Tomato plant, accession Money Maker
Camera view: vertical (180 deg); turntable rotation: 90 degrees
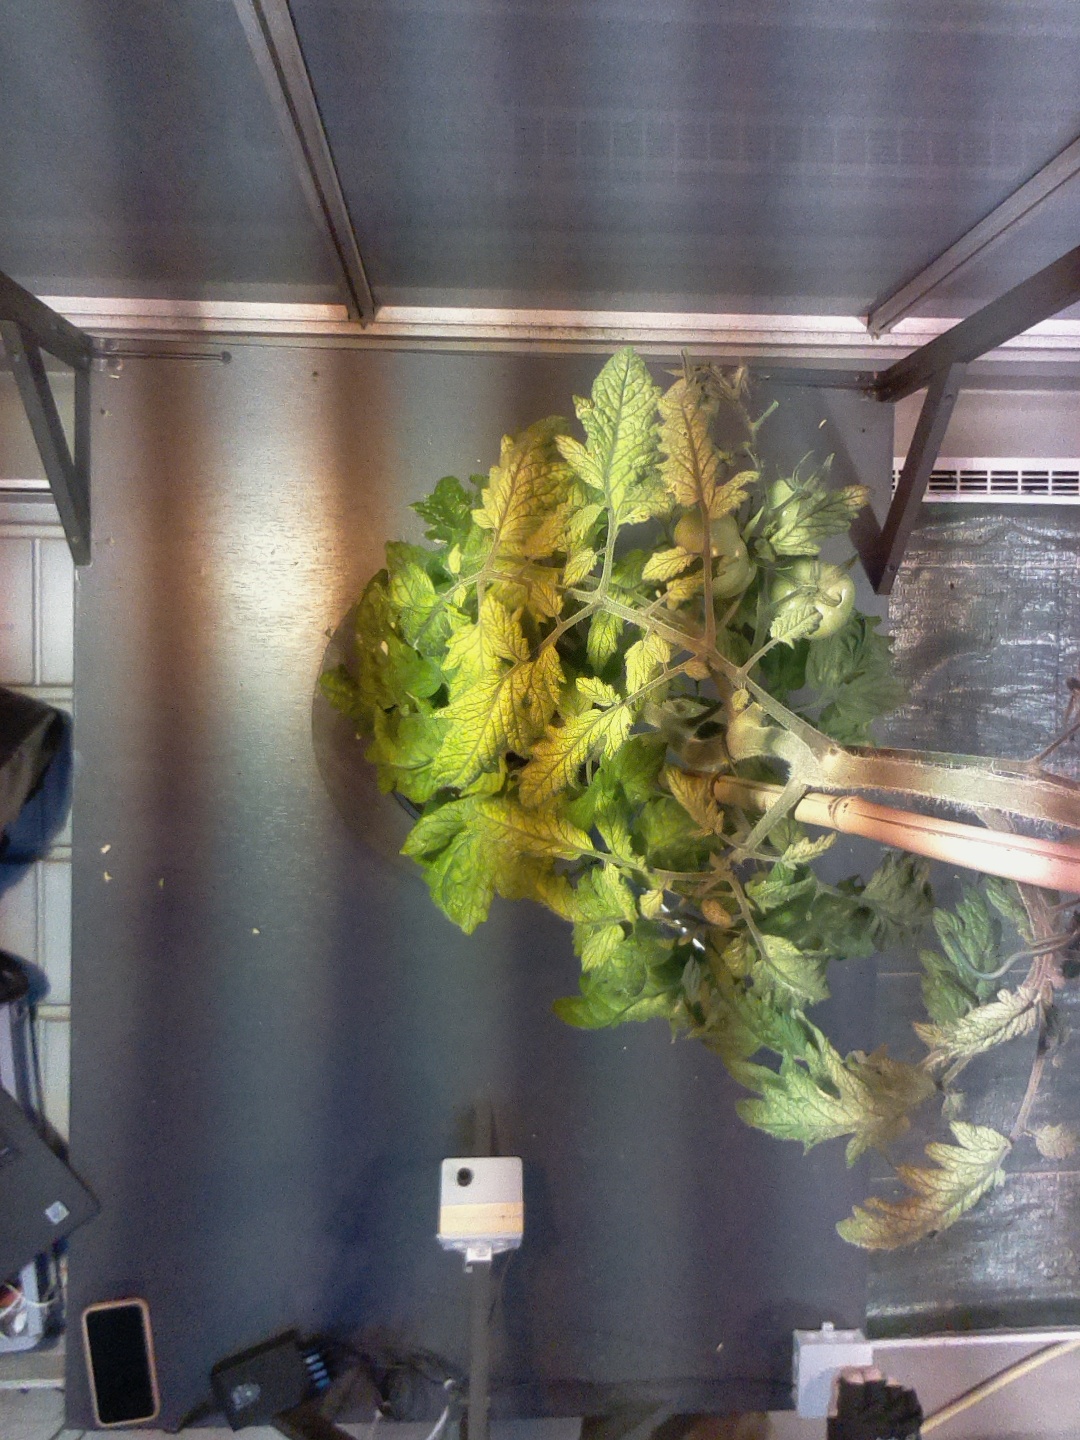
BBCH growth stage 78: 80% -90% of final fruit size